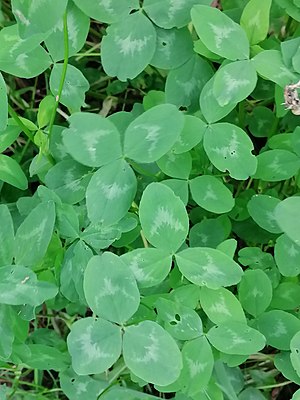
Græsprotein
Kløver.
Græsprotein er protein udvundet af plantemateriale med henblik på anvendelse i dyrefoder og fødevarer til mennesker. Mht bæredygtighed og grøn omstilling vil græsprotein i dyrefoder kunne erstatte protein fra soyabønner, mens det i fødevarer til mennesker vil kunne erstatte animalsk protein. Fremstilling og udnyttelse af græsprotein har gennem 2010-erne været genstand for en del forskning i Danmark.